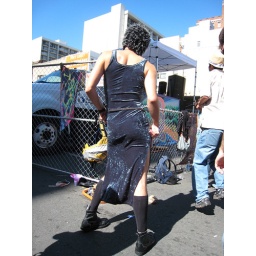
my boy looks great in a dress ;)